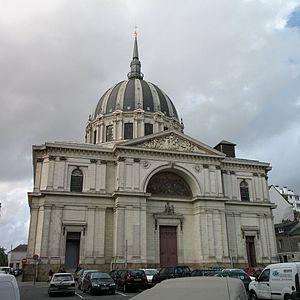
Nantes appartient au réseau des Villes et Pays d'art et d'histoire, animé par le ministère de la Culture et les collectivités territoriales, et qui rassemblent les villes soucieuses de préserver et de promouvoir leur patrimoine.
La place du Sanitat est une place située dans le centre-ville de Nantes, en France.